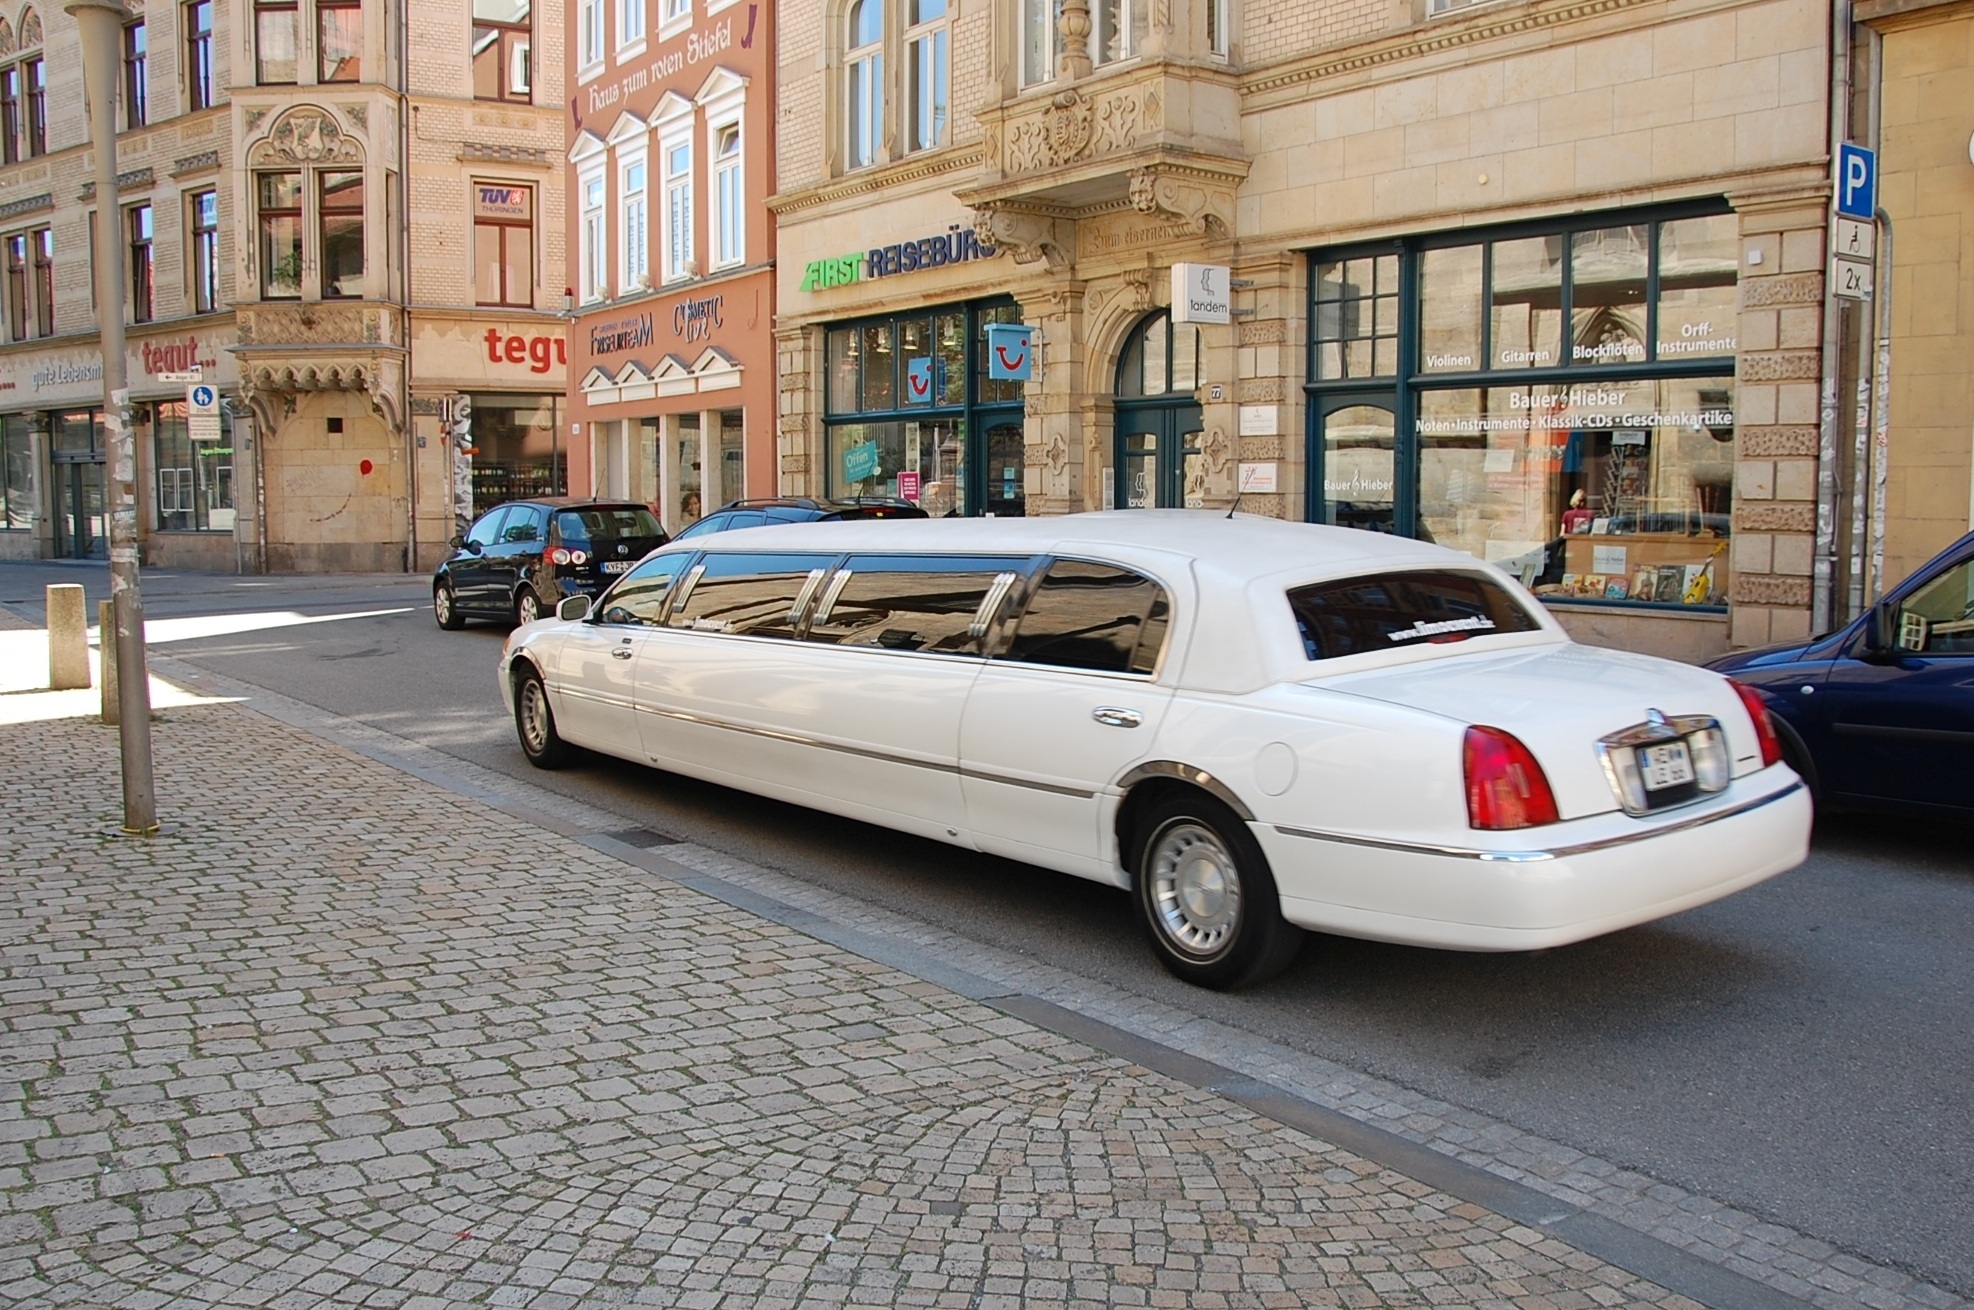
white, car, vehicle, auto, automotive, luxury, sedan, oldtimer, limousine, land vehicle, automobile make, luxury vehicle